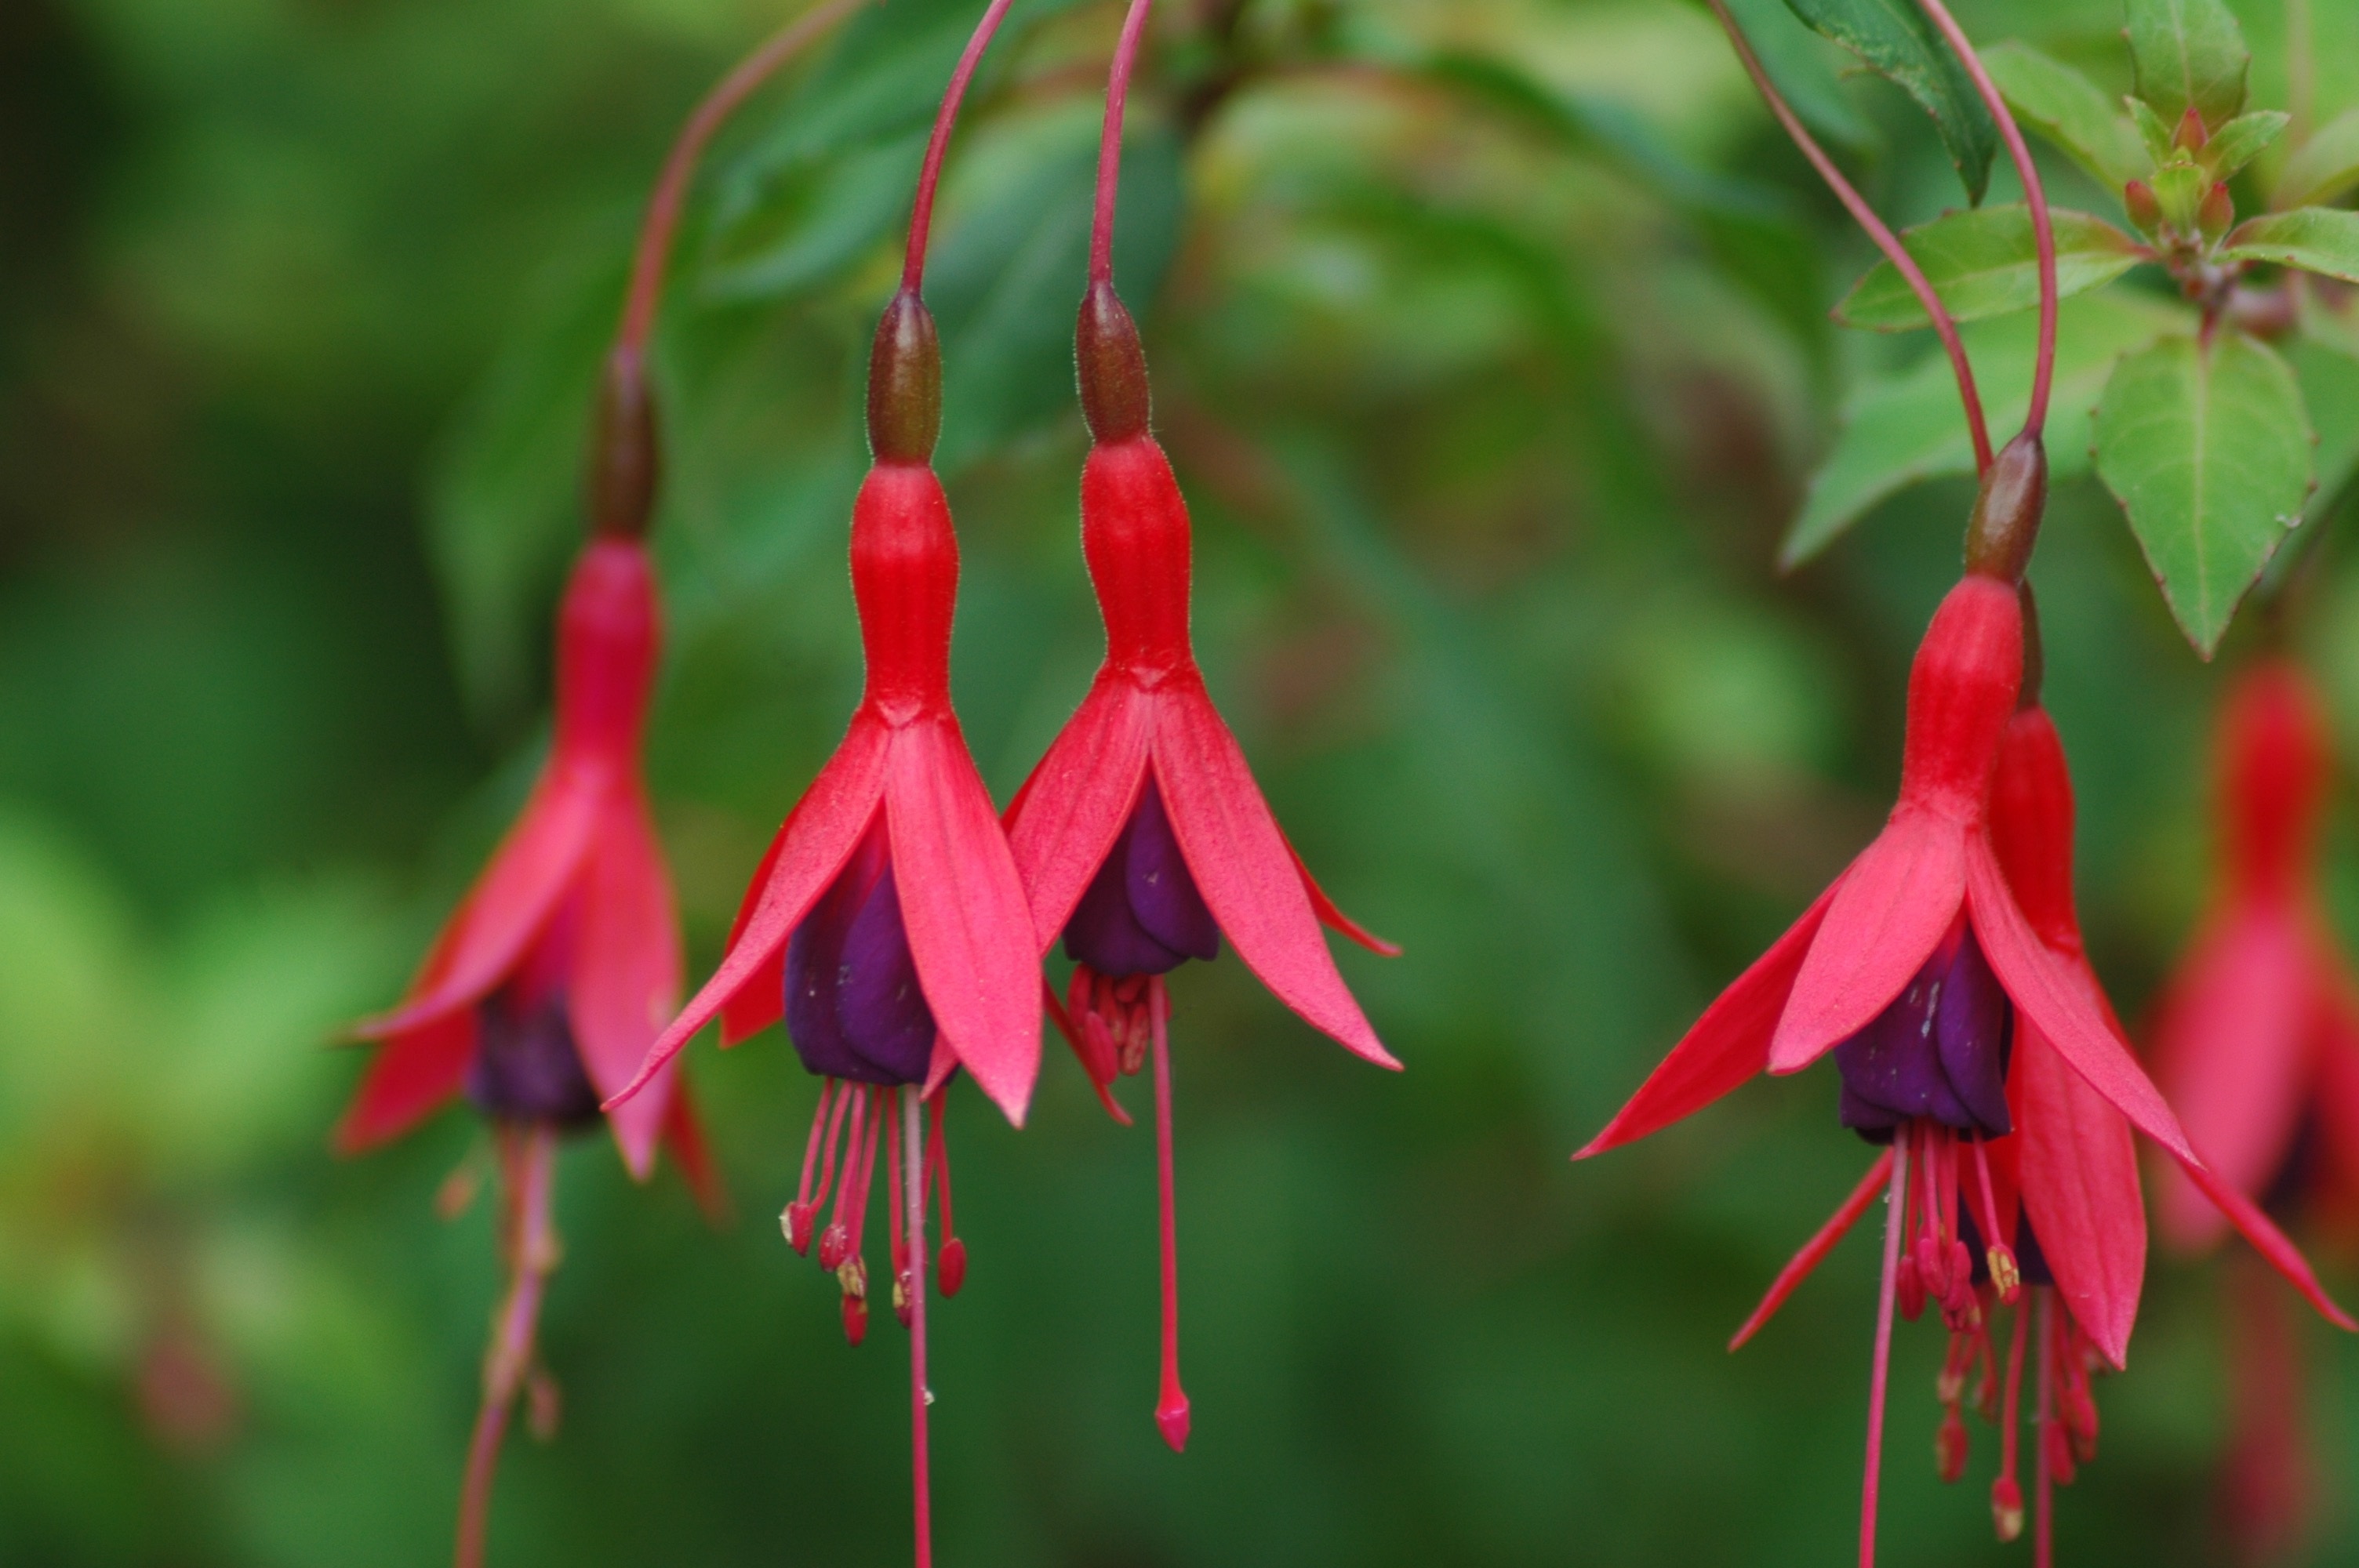
plant, leaf, flower, red, botany, garden, flora, wildflower, flowers, shrub, fuchsia, hardy, macro photography, ornamental plant, flowering plant, balcony plant, plant stem, land plant, canada columbine